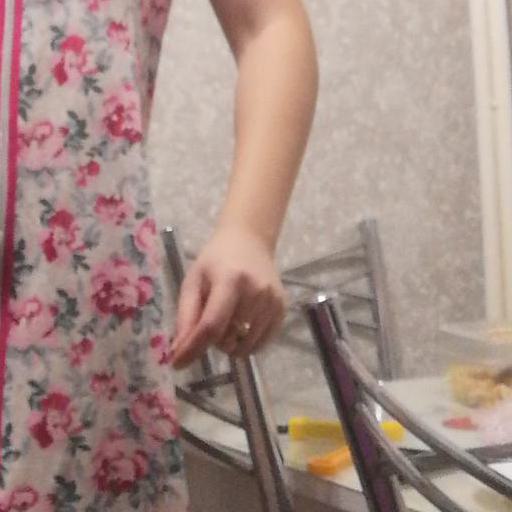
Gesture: no_gesture